Tribal Museum Bhopal

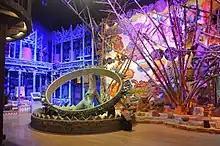
Madhya Pradesh Tribal Museum, Bhopal

The Tribal Museum of Bhopal or Madhya Pradesh Tribal Museum is located close to the State Museum, Bhopal, near the Museum of Man/ Museum of Mankind in the Indian state of Madhya Pradesh. This is a museum dedicated to the living aspects of tribal life, indigenous knowledge systems, and aesthetics.